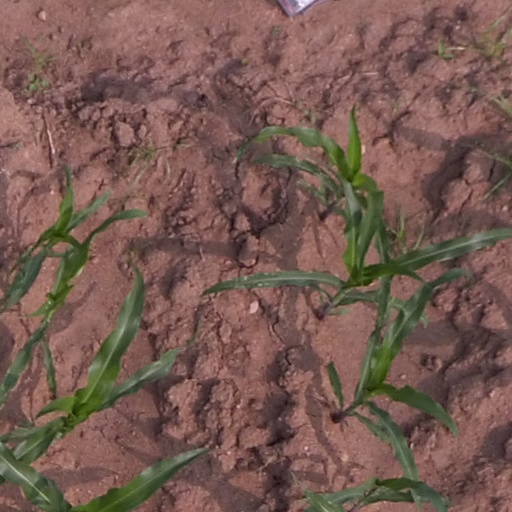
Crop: maize; corn